Kannada in computing

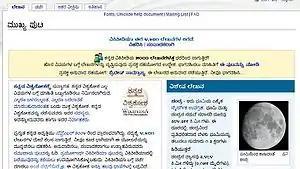
Main Page of Kannada Wikipedia

The Kannada language has come a long way in the computing field starting from initial software related to desktop publishing to portals and internet applications in the current age. Kannada is the official language of the state of Karnataka in India whose capital city of Bangalore is known as the Silicon Valley of India. Kannada also entered the Wikipedia world when Kannada Wikipedia was started in September 2004.